Amando Tetangco Jr.

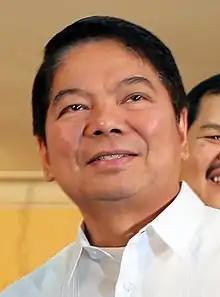
Tetangco in 2010

Amando Maglalang Tetangco Jr. (born November 14, 1952) is a Filipino banker, who served as the third Governor of the Bangko Sentral ng Pilipinas (BSP). He was the first BSP governor to serve two terms, having been first appointed to the office by Philippine president Gloria Macapagal Arroyo in July 3, 2005, and reappointed in July 31, 2011 by President Benigno Aquino III to serve another six-year term.